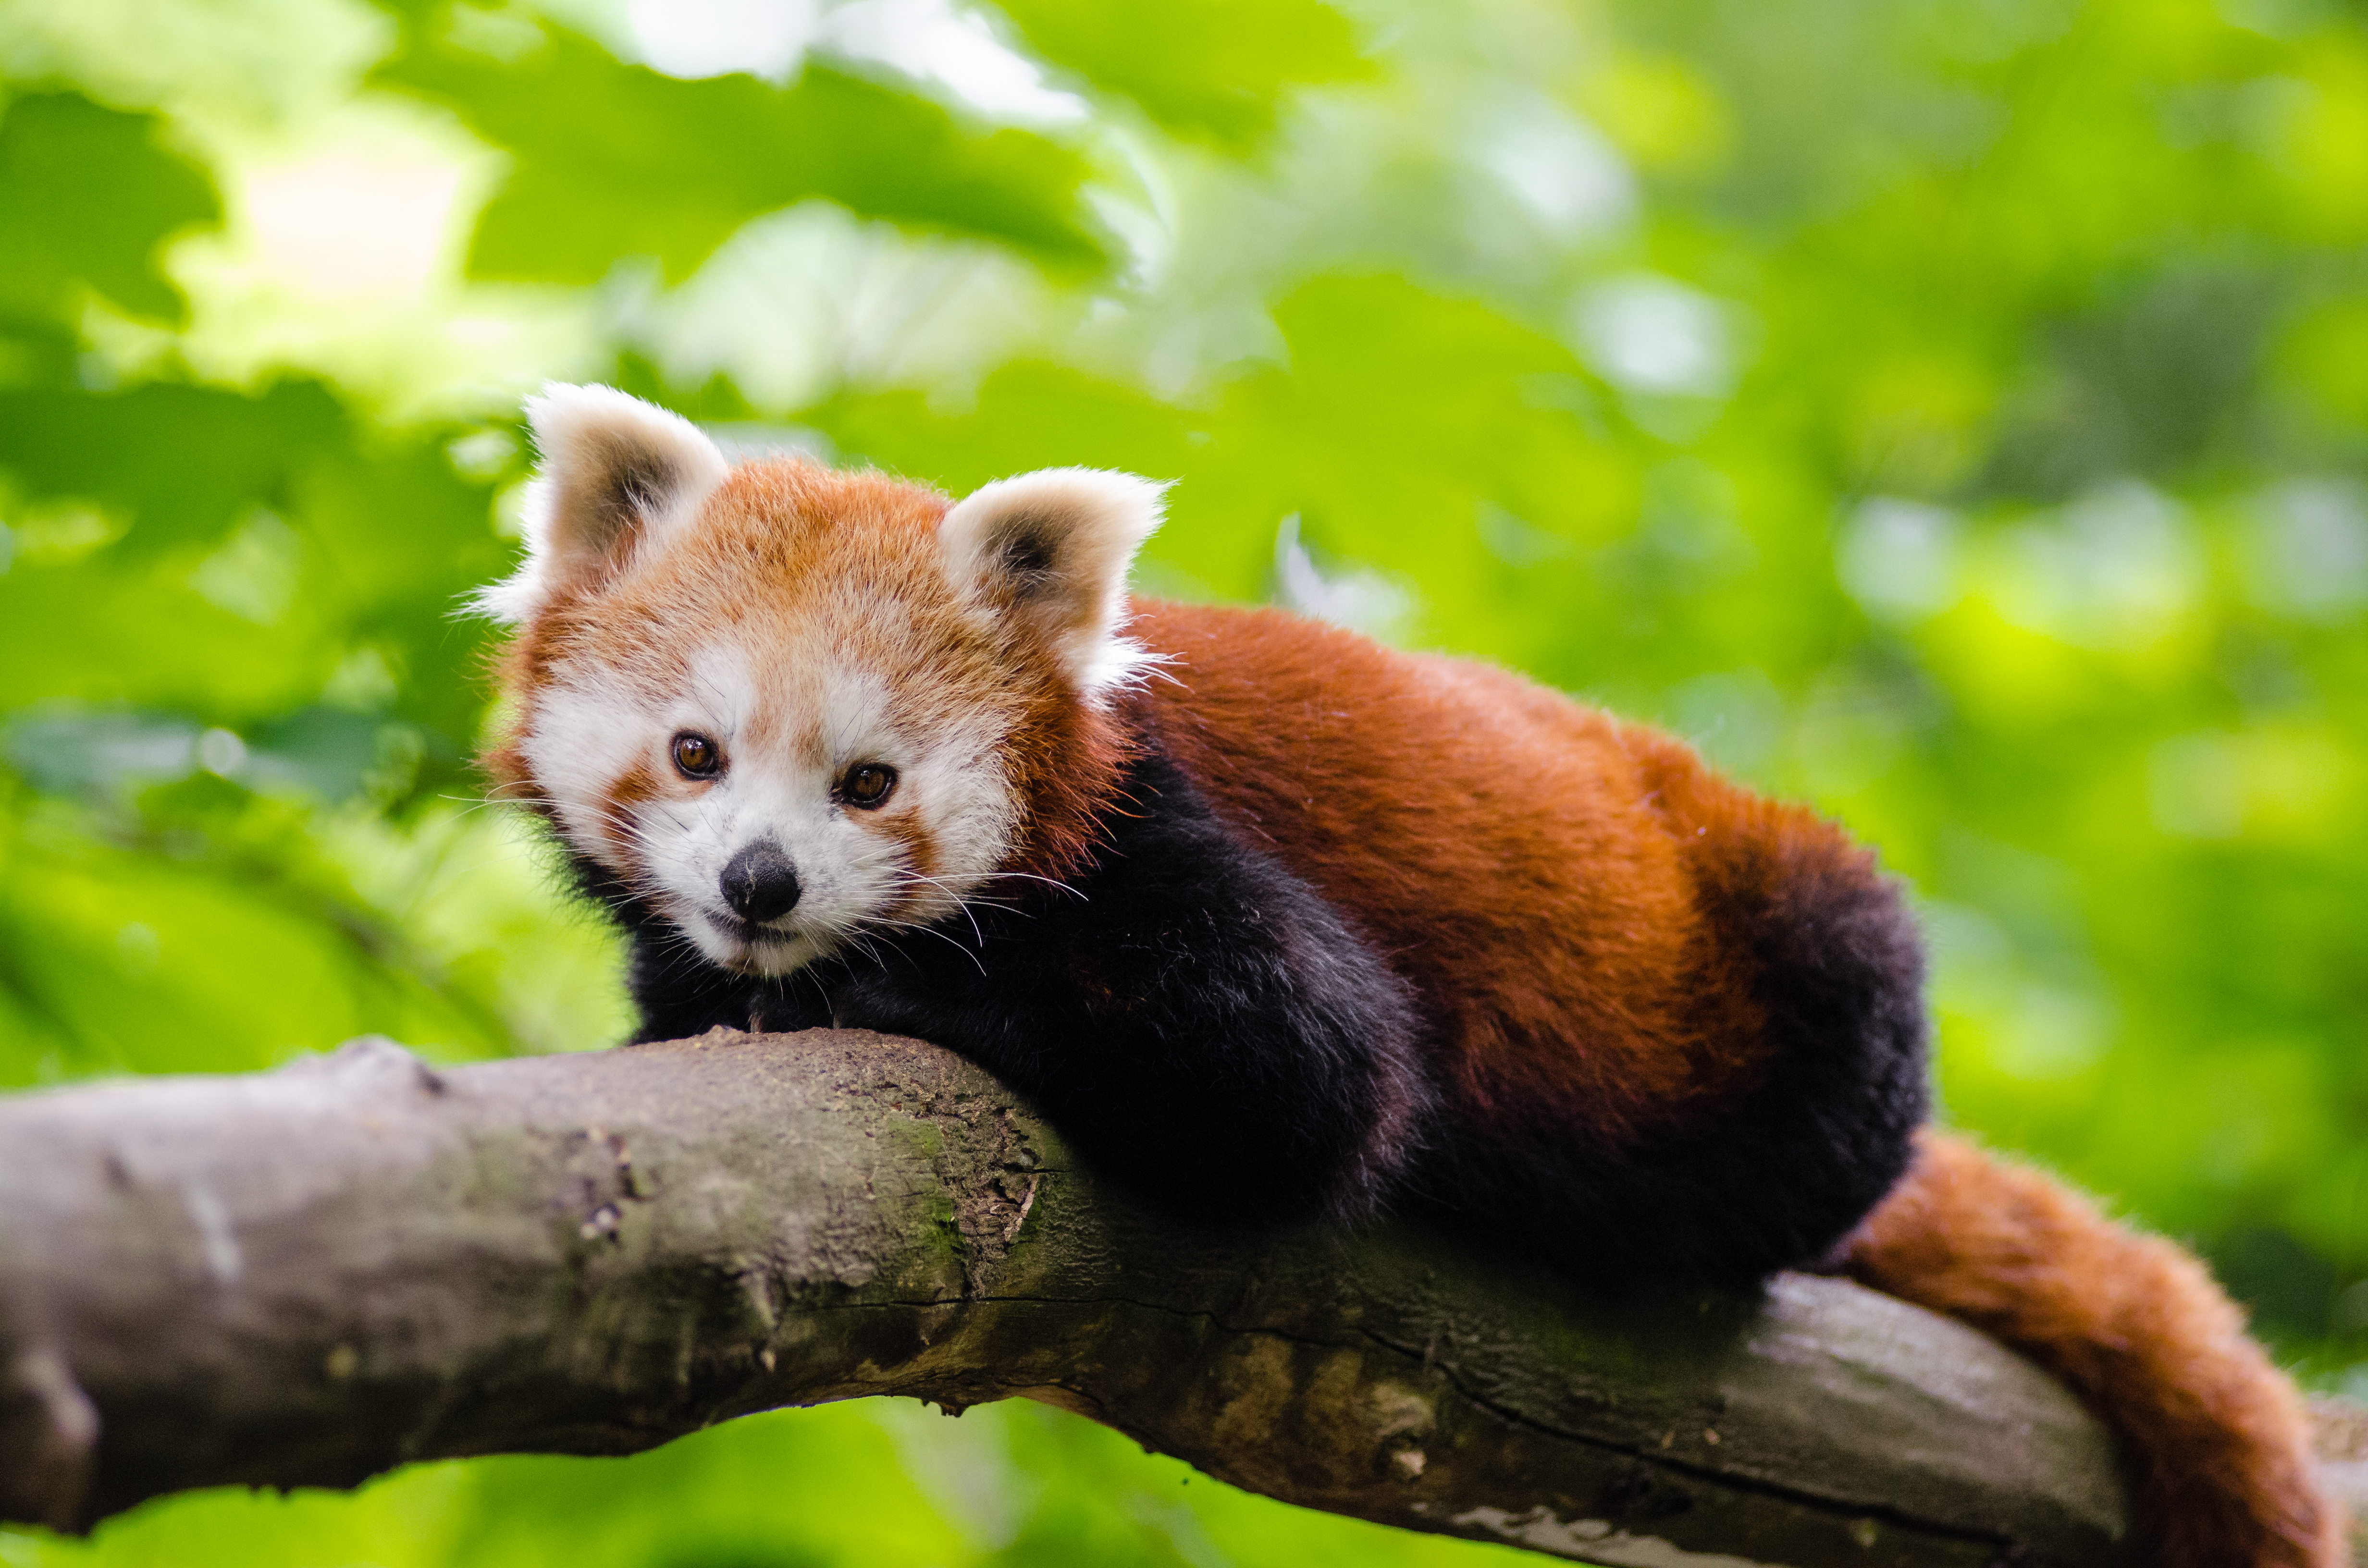
bokeh, animal, wildlife, zoo, red, mammal, fauna, red panda, panda, endangered, vertebrate, germany